Argentino de Merlo

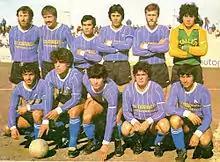
The team that won its first title, the 1985 Primera D.

The club was founded in 1906 by a group of young workers from Estación Merlo (Merlo Station) of the Buenos Aires Western Railway. Originally conceived as a football and rugby union team, the club had its own facilities where not only football but tennis and cricket were played.